Gjitonia

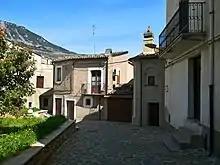
Uno scorcio di Civita, in Calabria

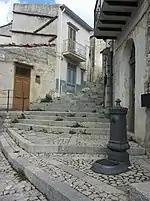
"Një gjitonì" (un vicinato) a Piana degli Albanesi, in Sicilia

Unlike the districts, the "gjitonie" are small agglomerations of houses often attached to each other (often understood as the smallest portion of the urban fabric) (however, as it represents a historically complex social phenomenon and as it represents a Mediterranean model, this definition does not find all enthusiasts and scholars unanimous) [without source]. The peculiarity is in the constitution of small houses that are usually built in a semicircle, flanking a "mother" house called "stately home" and all overlook a small square or open space. The gjitonia unlike the neighborhood that unites people in the sense of built, represents a social model that crosses what could be found in the indigenous neighborhood. The social structure is foreign to the typical architecture of Italian centers. The various "gjitonie" are connected to each other by small and narrow alleys, so much so that it is difficult to access them by car and in recent times this has penalized the historic centers favoring large residential complexes.